Opéra de Dijon

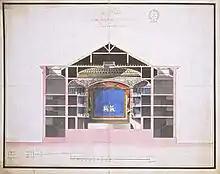

Opera had been performed in Dijon by travelling opera troupes from the 17th century, although the city did not have its own theatre. The performances were given in privately owned and often ramshackle gambling dens and jeu de paume courts known as "tripots". In 1717, the city acquired one of them (the "tripot des Barres") with the intention of creating a municipal performing venue. The Salle de Comédie, as it was called by 1743, remained Dijon's main theatrical venue until 1828, with seating only installed in 1817. Prior to that, the audience had watched the performances standing up.